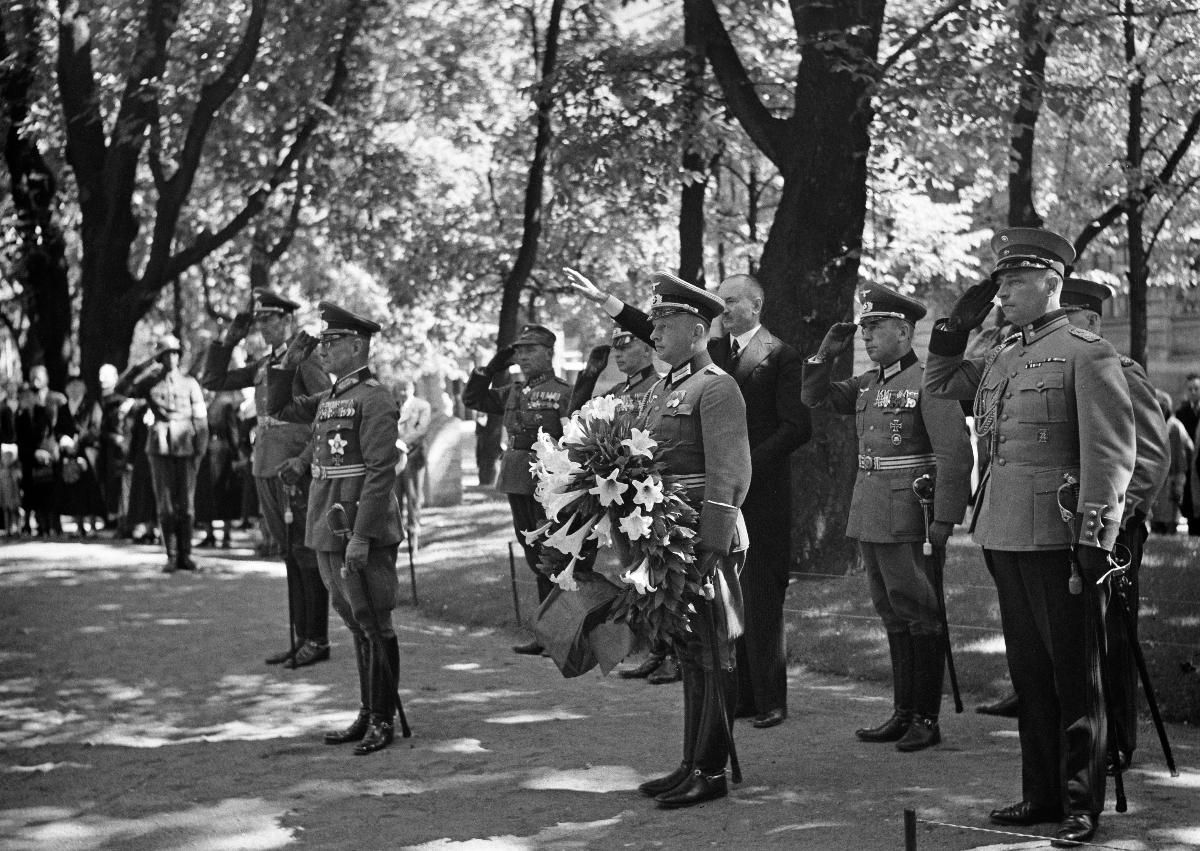
Kenraali Franz Halder Suomessa
General Franz Halder i Finland; General Franz Halder in Finland
sisällön kuvaus: Kenraali Franz Halder Suomessa 1939. Kenraali Halder laskee seppeleen Suomen sisällissodassa kaatuneiden saksalaisten sankarihaudalle Vanhan kirkon puistossa Helsingissä 29.6.1939. content description: General Franz Halder in Finland 1939. General Halder lays down a wreath on the hero grave of the German soldiers fallen in the Finnish civil war, Helsinki 29.6.1939. innehållsbeskrivning: General Franz Halder i Finland 1939. General Halder nedlägger en krans på tyska hjältegraven i Gamla kyrkans skvär i Helsingfors 29.6.1939.
Kuvaaja: Sundström, Hugo, kuvaaja
Vuosi: 1939
Paikka: Suomi, Uusimaa, Helsinki
Aiheet: Halder, Franz; HBL; politiikka; vierailut; kenraalit; politics; visits; generals; politik; besök; generaler